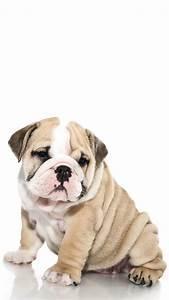
dog